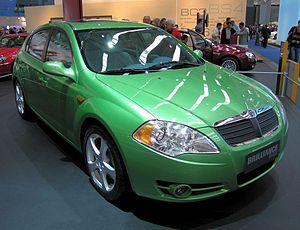
Brilliance China Auto
Brilliance BS2.
Brilliance China Auto, også kendt som Huachen, er en kinesisk bilproducent med hovedkvarter i Shenyang. Udenfor Europa sælges deres personbiler under navnet Zhonghua.